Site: brandenburg
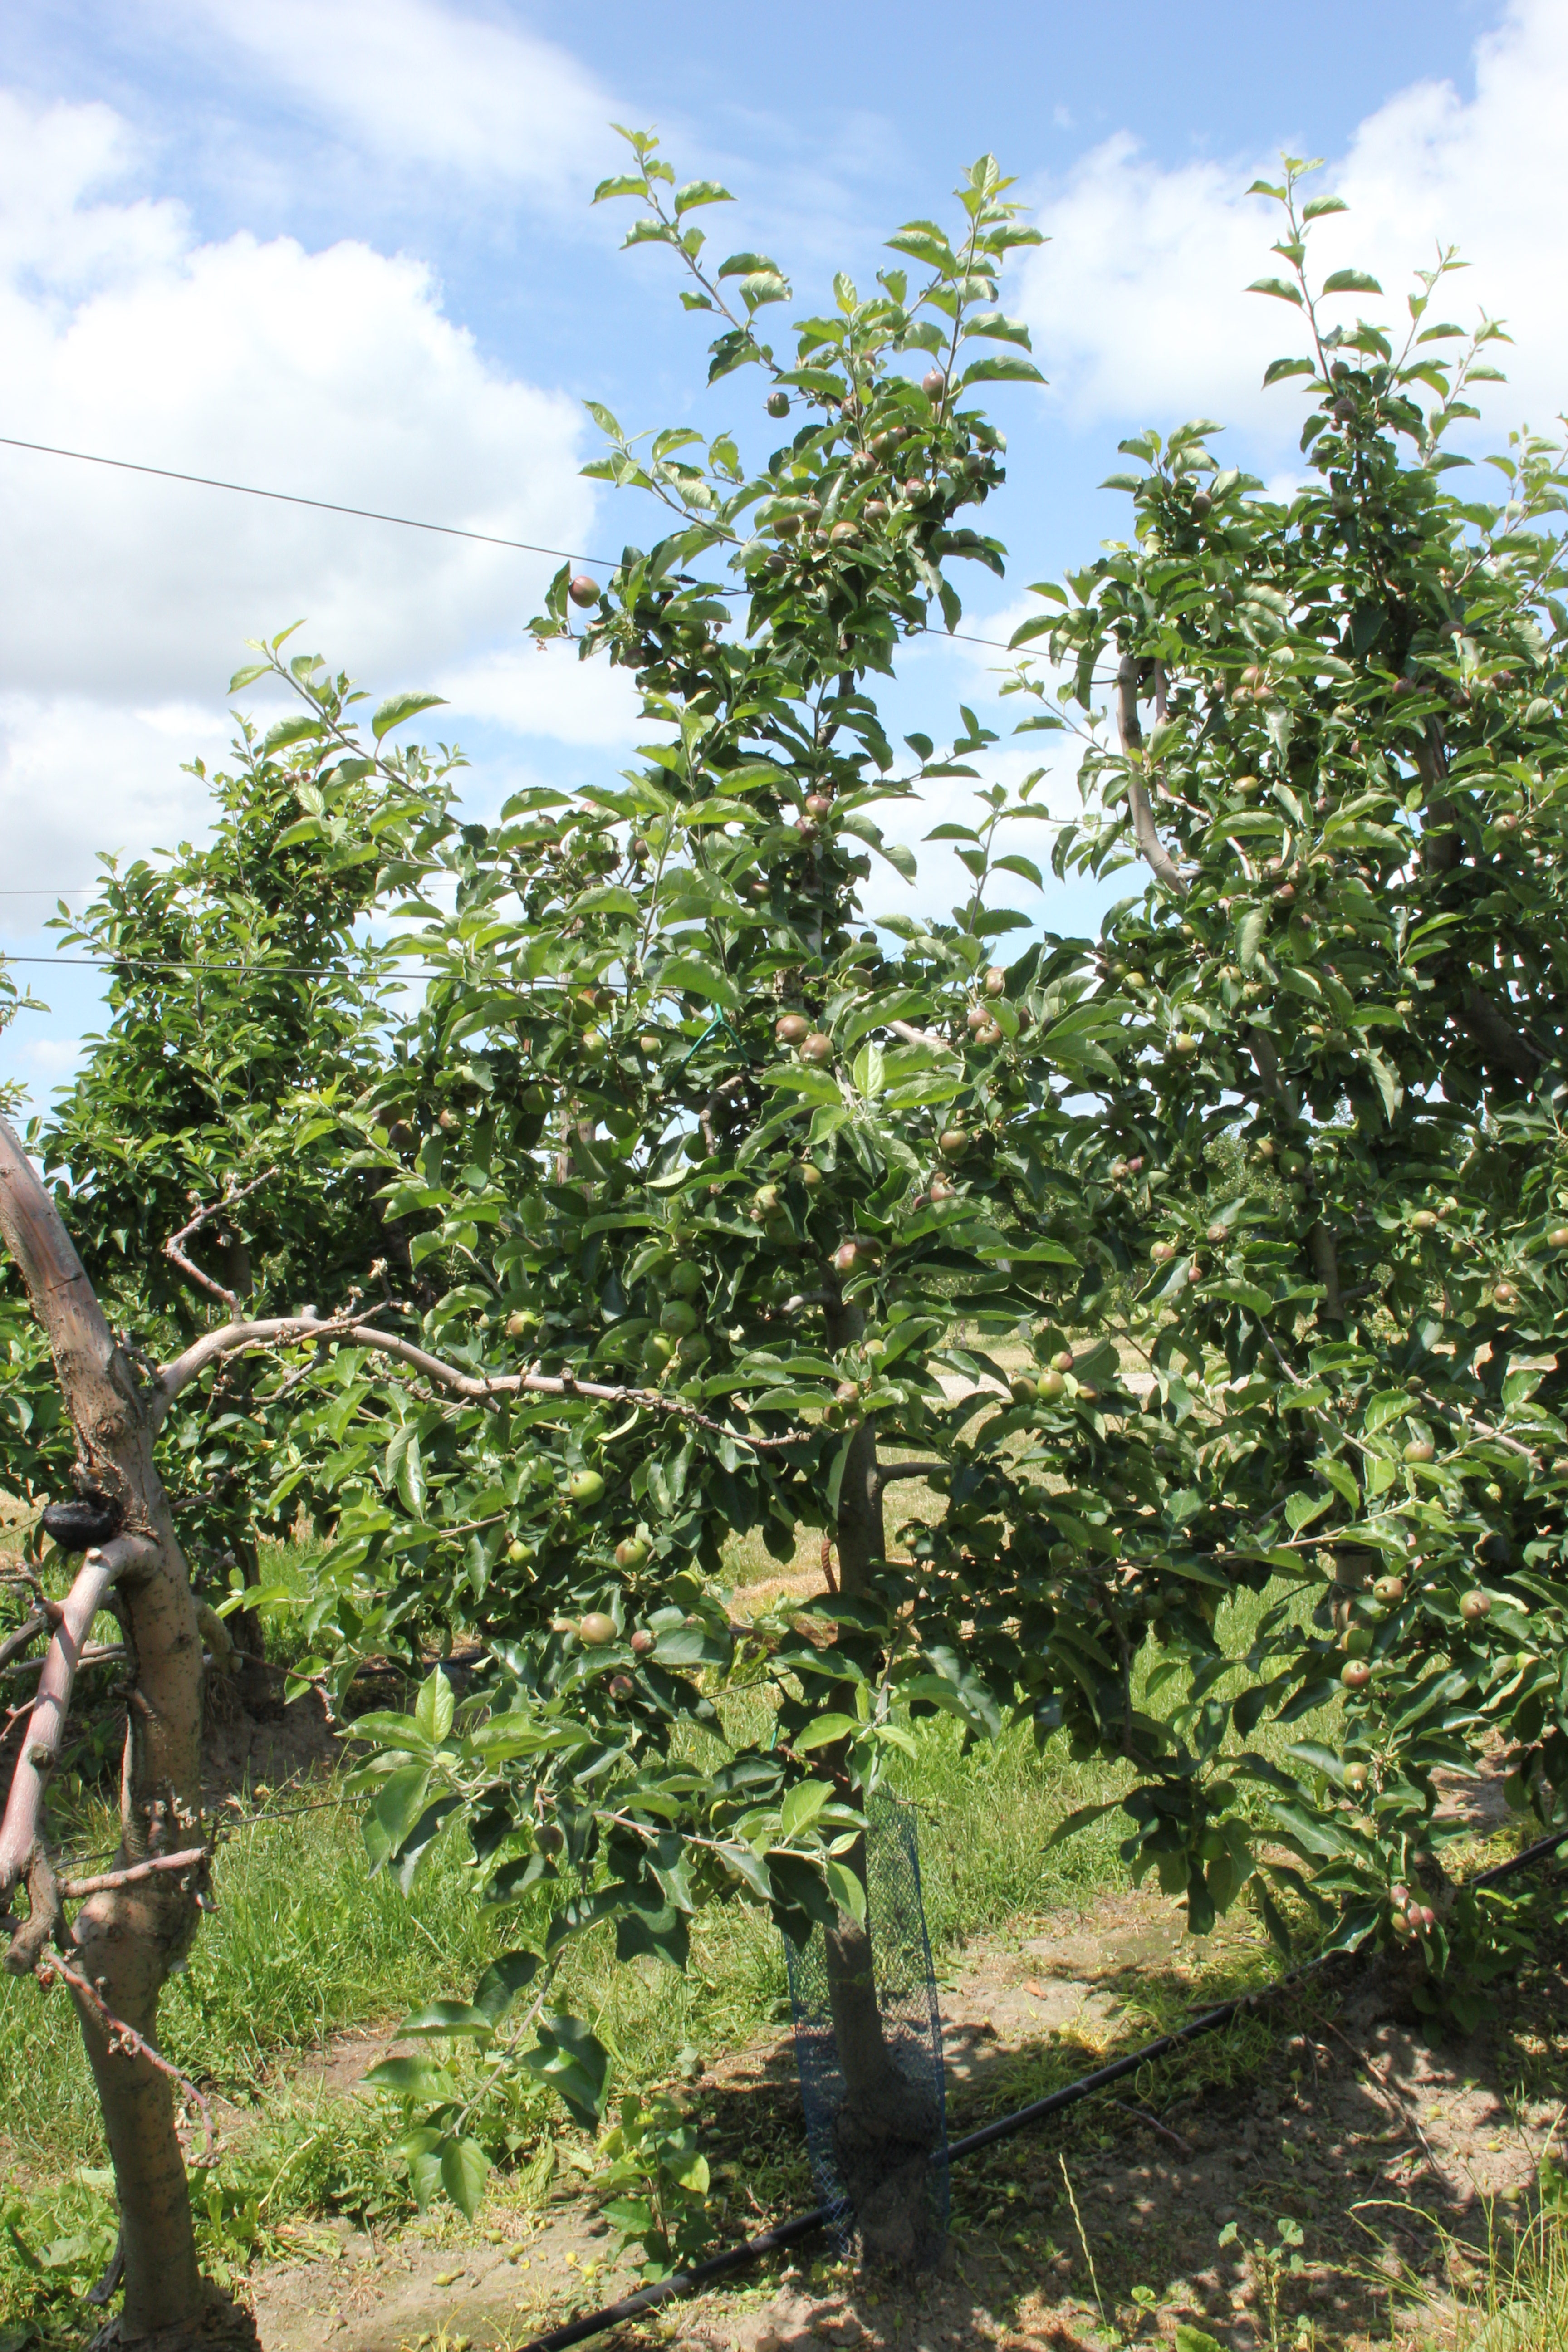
Growth stage (BBCH 73): Development of fruit